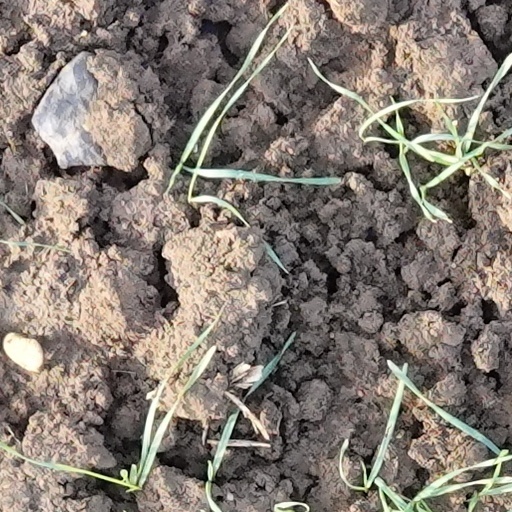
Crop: wheat